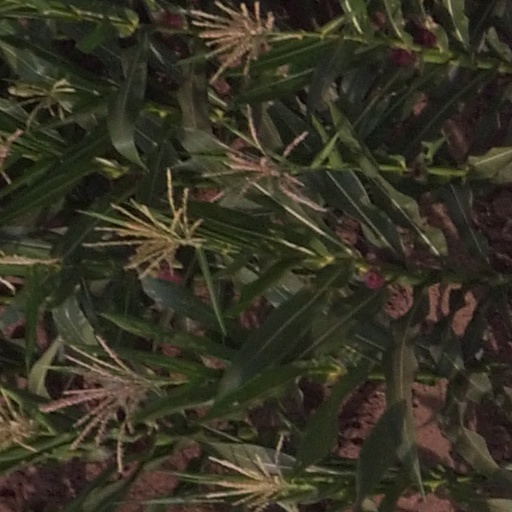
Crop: maize; corn